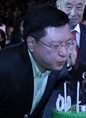
เกรียงศักดิ์ เจริญวงศ์ศักดิ์

| name = เกรียงศักดิ์ เจริญวงศ์ศักดิ์
| image = Kriengsak Chareonwongsak cropped 2015.JPG
| honorific-prefix = ศาสตราจารย์
| honorific-suffix = ประถมาภรณ์ช้างเผือก|ป.ช., ประถมาภรณ์มงกุฎไทย|ป.ม.
| order = สมาชิกสภาผู้แทนราษฎรไทย
| term_start = 6 กุมภาพันธ์ 2548
| term_end = 24 กุมภาพันธ์ 2549
| constituency = สภาผู้แทนราษฎรไทย ชุดที่ 22#รายนามสมาชิกสภาผู้แทนราษฎรแบบบัญชีรายชื่อ##พรรคประชาธิปัตย์|บัญชีรายชื่อ
| birth_place = จังหวัดพระนคร ประเทศไทย
| nationality = ไทย
| nickname = แดน
| occupation = นักวิชาการ, อาจารย์, นักเขียน, นักการเมือง
| spouse = รจนา เจริญวงศ์ศักดิ์
| children = อาณาจักร เจริญวงศ์ศักดิ์
| blank1 = ประสบการณ์
| data1 = ผู้สมัครรับเลือกตั้งผู้ว่าราชการกรุงเทพมหานคร
|caption=Dr.Dan's 60th Birthday : 60 ปี คนดีมีพลัง
ศาสตราจารย์ เกรียงศักดิ์ เจริญวงศ์ศักดิ์ (เกิด 9 กันยายน 2498 ) หรือที่รู้จักกันในนาม ดร.แดน กงสุลใหญ่กิตติมศักดิ์สาธารณรัฐซิมบับเวประจำประเทศไทย ประกาศกระทรวงการต่างประเทศ เรื่อง การแต่งตั้งกงสุลใหญ่กิตติมศักดิ์สาธารณรัฐซิมบับเวประจำประเทศไทย (นายเกรียงศักดิ์ เจริญวงศ์ศักดิ์) และเป็นอดีตสมาชิกสภาผู้แทนราษฎรไทย ชุดที่ 22 นักวิชาการด้านเศรษฐศาสตร์ อดีตอาจารย์หลายมหาวิทยาลัย เคยลงสมัครรับการเลือกตั้งผู้ว่าราชการกรุงเทพมหานคร พ.ศ. 2551|เลือกตั้งผู้ว่าราชการกรุงเทพ พ.ศ. 2551 ในหมายเลข 2 มีผลงานด้านการเขียนหนังสือมากมาย ในหลากหลายสาขา เช่น เศรษฐกิจ นโยบายการศึกษา การต่างประเทศ สังคม การเมือง การศึกษา ความสำเร็จ การดำเนินชีวิต โดยมีหนังสือมากกว่า 200 เล่ม และมีผลงานบทความตีพิมพ์ลงวารสารวิชาการทั้งในประเทศและต่างประเทศเป็นประจำมากกว่า 500 เรื่อง และแสดงทัศนะต่างๆมากกว่า 6,000 เรื่อง
== ประวัติ ==
=== การศึกษา ===
ศาสตราจารย์ ดร. เกรียงศักดิ์ เจริญวงศ์ศักดิ์ สำเร็จการศึกษาจากโรงเรียนอัสสัมชัญ กรุงเทพฯ ศึกษาในระดับมัธยมศึกษาตอนปลายจากโรงเรียนนิวเบอร์ลิน รัฐวิสคอนซิน สหรัฐอเมริกา โดยทุนจากเอเอฟเอส ระดับปริญญาตรีเศรษฐศาสตร์ ได้รับเกียรตินิยมอันดับ 1 จากมหาวิทยาลัยมอแนช ประเทศออสเตรเลีย (ได้รับทุนของรัฐบาลออสเตรเลีย) ระดับปริญญาโทรัฐประศาสนศาสตร์ มหาวิทยาลัยฮาร์วาร์ด (Harvard University) สหรัฐอเมริกา ปริญญาโทบริหารธุรกิจ สาขาวิสาหกิจเพื่อสังคมและการพัฒนาชุมชน มหาวิทยาลัยเคมบริดจ์ (University of Cambridge) ประเทศอังกฤษ และศึกษาในระดับปริญญาเอก (1981) สาขาเศรษฐศาสตร์ มหาวิทยาลัยมอแนช (Monash University) ประเทศออสเตรเลีย (ได้รับทุนของมหาวิทยาลัยมอแนช) การศึกษาหลังปริญญาเอก (Post Doctoral) มหาวิทยาลัยออกซฟอร์ด (University of Oxford) ประเทศอังกฤษ
นอกจากนั้นยังผ่านการศึกษาอบรมในหลักสูตรการป้องกันราชอาณาจักร ภาครัฐร่วมเอกชนและการเมือง รุ่นที่ 1 ปีการศึกษา 2546-2547 วิทยาลัยป้องกันราชอาณาจักร สถาบันวิชาการป้องกันประเทศ (วปม. รุ่นที่ 1) และหลักสูตรการเมืองการปกครองในระบบประชาธิปไตย สำหรับนักบริหารระดับสูง รุ่นที่ 8 ปีการศึกษา 2547-2548 วิทยาลัยการเมืองการปกครอง สถาบันพระปกเกล้า
=== ชีวิตส่วนตัว ===
สมรสกับ คุณรจนา เจริญวงศ์ศักดิ์ (สกุลเดิม ทวีสิน) มีบุตรชาย ชื่อ อาณาจักร เจริญวงศ์ศักดิ์
== การทำงาน ==
เป็นอดีตอาจารย์คณะเศรษฐศาสตร์ มหาวิทยาลัยมอแนช เป็นอดีตอาจารย์ประจำคณะเศรษฐศาสตร์ มหาวิทยาลัยเกษตรศาสตร์|คณะเศรษฐศาสตร์คณะบริหารธุรกิจ มหาวิทยาลัยเกษตรศาสตร์|และคณะบริหารธุรกิจ มหาวิทยาลัยเกษตรศาสตร์ เคยทำงานวิจัยในศูนย์วิจัยทางเศรษฐศาสตร์ อิมแพคท์รีเสิร์ช ของมหาวิทยาลัยเมลเบิร์น เคยทำงานที่องค์การโทรคมนาคม ออสเตรเลีย
นอกจากนี้แล้วยังเป็นที่ปรึกษาให้กับภาครัฐและเอกชนต่าง ๆ มากมาย รวมทั้งเป็นนักเขียนที่มีผลงานเขียนต่าง ๆ มากมายอีกด้วย
== การเมือง ==
ศาสตราจารย์ ดร.เกรียงศักดิ์ เจริญวงศ์ศักดิ์ เคยเป็นสมาชิกพรรคประชาธิปัตย์ ยาวนานถึง 27 ปี เข้าสู่วงการเมืองครั้งแรกในการเลือกตั้งสมาชิกสภาผู้แทนราษฎรในประเทศไทย พ.ศ. 2548 โดยเป็นการเลือกตั้งสมาชิกสภาผู้แทนราษฎรในประเทศไทย พ.ศ. 2548|สมาชิกสภาผู้แทนราษฎร แบบบัญชีรายชื่อ ลำดับที่ 25 สังกัดพรรคประชาธิปัตย์ ‘ปชป.’ เปิดตัว ‘ดร.เกรียงศักดิ์’ ลงปาร์ตี้ลิสต์ ร่วมสร้างคน สร้างอนาคตที่ยั่งยืน
ต่อมาในเดือนตุลาคม พ.ศ. 2550 ศาสตราจารย์ ดร.เกรียงศักดิ์ได้ลาออกจากพรรคประชาธิปัตย์โดยให้เหตุผลเนื่องจากไม่ได้รับความเป็นธรรมในการพิจารณาส่งผู้สมัคร ส.ส. ลงเลือกตั้ง และยืนยันไม่ลงสมัครรับเลือกตั้ง การเลือกตั้งสมาชิกสภาผู้แทนราษฎรในประเทศไทย พ.ศ. 2548|สมาชิกสภาผู้แทนราษฎร ในการเลือกตั้งสมาชิกสภาผู้แทนราษฎรในประเทศไทย พ.ศ. 2550 กระทั่งได้มีโอกาสลงสมัครในการเลือกตั้งผู้ว่าราชการกรุงเทพมหานคร พ.ศ. 2551 ซึ่งพรรคประชาธิปัตย์ส่ง อภิรักษ์ โกษะโยธิน ลงสมัครในนามพรรคฯ โดยศาสตราจารย์ ดร.เกรียงศักดิ์ได้เบอร์ 2 มีสโลแกนการหาเสียงว่า "ดร.แดนทำได้" หรือ "Dr. Dan Can Do" ได้รับคะแนน 260,051 คะแนน เป็นลำดับที่ 4
ไฟล์:60th-00160th - 2729 - rezise.JPG|thumbnail|right|Dr.Dan's 60th Birthday : 60 ปี คนดีมีพลัง
== เกียรติประวัติ ==
* เหรียญนักเรียนตัวอย่างดีเด่น โรงเรียนอัสสัมชัญ
* ทุน AFS (American Field Service), เพื่อศึกษาในประเทศสหรัฐอเมริกา
* ทุน Colombo, เพื่อศึกษาในประเทศออสเตรเลีย
* ทุนการศึกษาปริญญาเอก จากมหาวิทยาลัย Monash, ประเทศออสเตรเลีย
* เกียรตินิยมอันดับ 1 และผลการเรียนอันดับหนึ่ง สาขาเศรษฐศาสตร์ มหาวิทยาลัย Monash
* รางวัลชนะเลิศ การกล่าวสุนทรพจน์ยอดเยี่ยมอันดับหนึ่ง สโมสร Toastmasters ประเทศไทย
* รางวัลชนะเลิศ การกล่าวสุนทรพจน์ยอดเยี่ยมอันดับหนึ่ง สโมสร Toastmasters ระดับภาคพื้นเอเชียตะวันออกเฉียงใต้
* โล่เกียรติยศด้านความสำเร็จในการทำงาน (Shield of Honor for Work Achievements) โดย Asia-Pacific Association of Management Consultants, Singapore
* โล่รางวัลจากการนำเสนอวิทยานิพนธ์เรื่อง “ยุทธศาสตร์การพัฒนาขีดความสามารถในการแข่งขันของภาคการผลิตไทย” ของหลักสูตรวิทยาลัยป้องกันราชอาณาจักร 2546
* พ่อตัวอย่างแห่งชาติ ประจำปี 2558 สมาคมผู้อาสาสมัครและช่วยการศึกษา
* รางวัลผู้นำดีเด่น ประจำปี 2559 (1st Asian Thai-India Business Leadership Awards 2016)
* รางวัล Asean Execellence Awards 2016, สมาคมส่งเสริมการค้าอาเซียน
* รางวัล The BrandLaureate Life Inspired Global Thought Leadership Achievement Award 2018 Asia Pacific Brands Foundation (APBF) ประเทศมาเลเซีย
* รางวัลมหานาคา อวอร์ด บุคคลต้นแบบ ประเภทผู้ทำคุณประโยชน์ต่อสังคมและประเทศชาติดีเด่น ประจำปี 2562
* รางวัล Asia Brand Top 10 Innovators 2020, Asiabrand ประเทศจีน
* รางวัล Knight of Honour Award 2021
* รางวัลไทยบุคคลแห่งชาติ สาขาผู้ทำคุณประโยชน์ต่อสังคมและประเทศชาติดีเด่น ประจำปี 2565
== เครื่องราชอิสริยาภรณ์ ==
ราชกิจจานุเบกษา, ประกาศสำนักนายกรัฐมนตรี เรื่อง พระราชทานเครื่องราชอิสริยาภรณ์อันเป็นที่เชิดชูยิ่งช้างเผือกและเครื่องราชอิสริยาภรณ์อันมีเกียรติยศยิ่งมงกุฎไทย ประจำปี ๒๕๖๓ , เล่ม ๑๓๘ ตอนพิเศษ ๑ ข หน้า ๓๙๘, ๒๒ มกราคม ๒๕๖๔
ราชกิจจานุเบกษา, ประกาศสำนักนายกรัฐมนตรี เรื่อง พระราชทานเครื่องราชอิสริยาภรณ์อันเป็นที่เชิดชูยิ่งช้างเผือกและเครื่องราชอิสริยาภรณ์อันมีเกียรติยศยิ่งมงกุฎไทย ประจำปี ๒๕๕๗ , เล่ม ๑๓๑ ตอนที่ ๒๗ ข หน้า ๑๔๐, ๓ ธันวาคม ๒๕๕๗
ราชกิจจานุเบกษา, ประกาศสำนักนายกรัฐมนตรี เรื่อง พระราชทานเครื่องราชอิสริยาภรณ์อันเป็นสิริยิ่งรามกีรติ ลูกเสือสดุดีชั้นพิเศษ และเหรียญลูกเสือสดุดี ประจำปี ๒๕๕๑ , เล่ม ๑๒๖ ตอนที่ ๕ ข หน้า ๓, ๑๘ มีนาคม ๒๕๕๒
== อ้างอิง ==
* ประวัติ เกรียงศักดิ์ เจริญวงศ์ศักดิ์
== แหล่งข้อมูลอื่น ==
* เว็บไซต์ส่วนตัว ศ.ดร.เกรียงศักดิ์ เจริญวงศ์ศักดิ์
* เว็บไซต์ ดร.แดนแคนดู
* Facebook drdancando
* Facebook สถาบันการสร้างชาติ
* Twitter @drdancando
* Instagram drdancando
* Blog Oknation ศ.ดร.เกรียงศักดิ์ เจริญวงศ์ศักดิ์
* Blog Nationmultimedia ศ.ดร.เกรียงศักดิ์ เจริญวงศ์ศักดิ์

หมวดหมู่:ศาสตราจารย์
หมวดหมู่:นักเศรษฐศาสตร์ชาวไทย
หมวดหมู่:ข้าราชการพลเรือนชาวไทย
หมวดหมู่:อาจารย์คณะบริหารธุรกิจ
หมวดหมู่:อาจารย์คณะเศรษฐศาสตร์
หมวดหมู่:สมาชิกสภาผู้แทนราษฎรไทยแบบบัญชีรายชื่อ
หมวดหมู่:บุคคลจากคณะเศรษฐศาสตร์ มหาวิทยาลัยเกษตรศาสตร์
หมวดหมู่:บุคคลจากคณะบริหารธุรกิจ มหาวิทยาลัยเกษตรศาสตร์
หมวดหมู่:บุคคลจากมหาวิทยาลัยฮาร์วาร์ด
หมวดหมู่:บุคคลจากวิทยาลัยป้องกันราชอาณาจักร
หมวดหมู่:นักเขียนชาวไทย
หมวดหมู่:นักการเมืองไทย
หมวดหมู่:นักการเมืองพรรคประชาธิปัตย์
หมวดหมู่:บุคคลจากโรงเรียนอัสสัมชัญ
หมวดหมู่:บุคคลจากกรุงเทพมหานคร
หมวดหมู่:สมาชิกสภาที่ปรึกษาเศรษฐกิจและสังคมแห่งชาติ
หมวดหมู่:ผู้ได้รับเครื่องราชอิสริยาภรณ์ ป.ช.
หมวดหมู่:ผู้ได้รับเครื่องราชอิสริยาภรณ์ ป.ม.